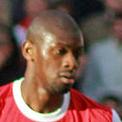
Age: 23